Center for Quantum Spintronics

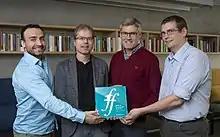
The QuSpin center management, left to right: professor Jacob Linder; professor Arne Brataas (Center Leader 2017-2023); professor Asle Sudbø (Center Leader 2023-2027) and professor Justin Wells.

The Center for Quantum Spintronics (QuSpin) is a research center at the Department of Physics at the Norwegian University of Science and Technology (NTNU).